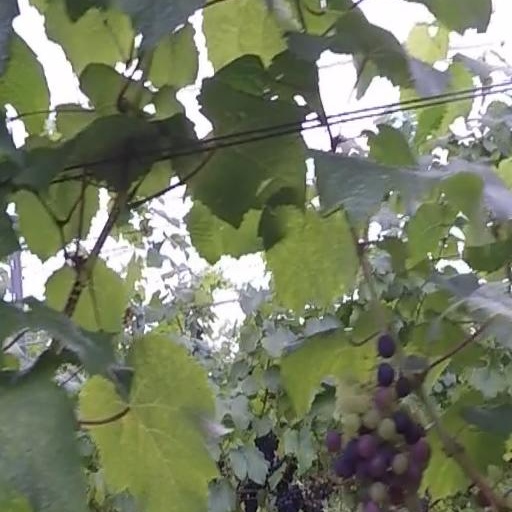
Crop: grape